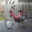
Label: motorcycle